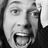
Emotion: sad